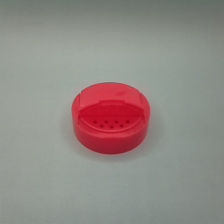
Color: red/orange/pink/fuchsia/brown
Cap type: dual flip-top cap